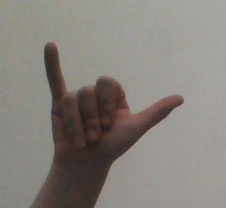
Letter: ya